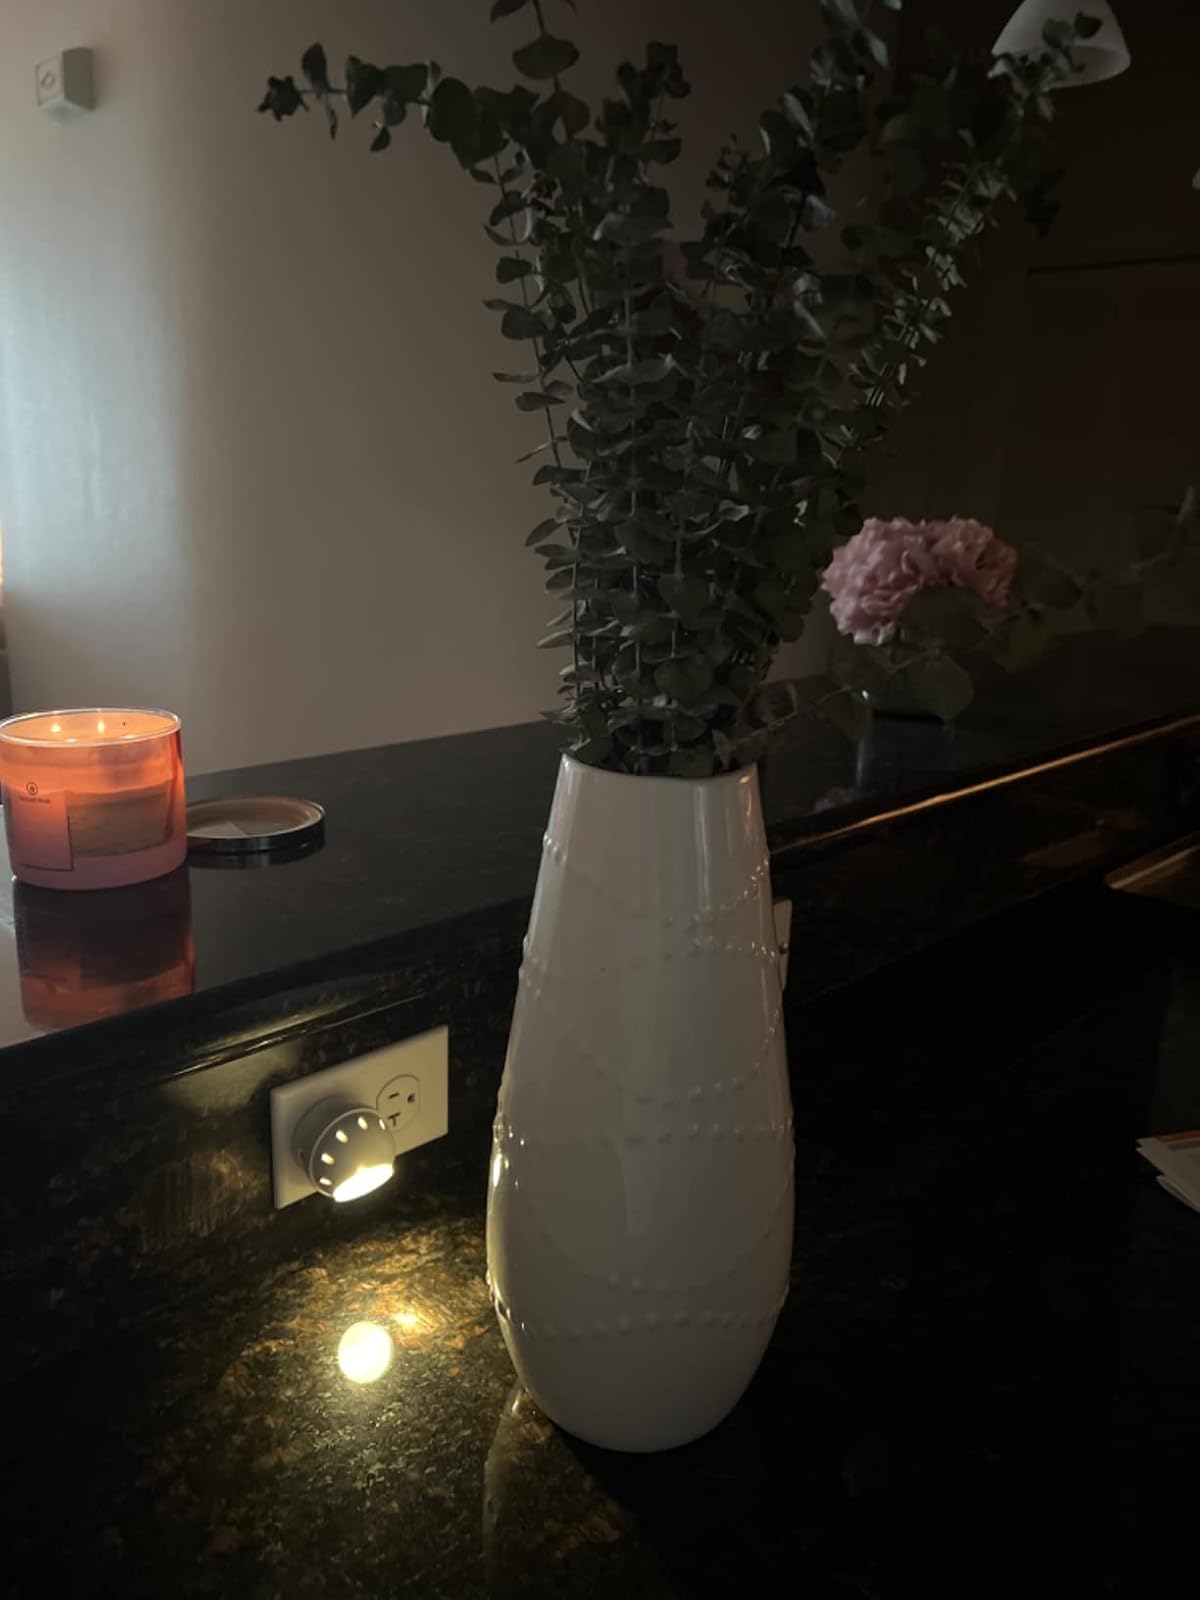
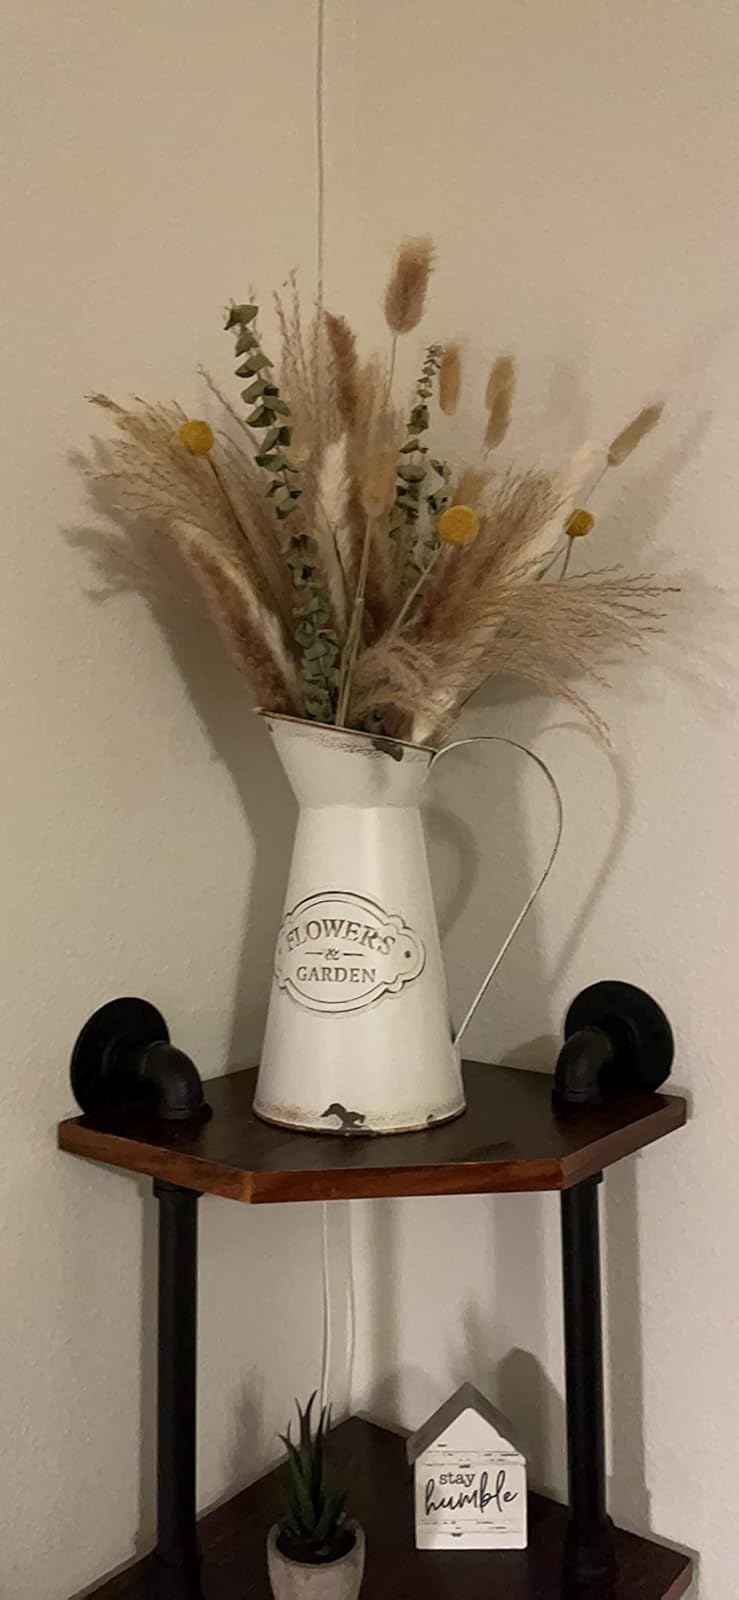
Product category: vase
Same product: no